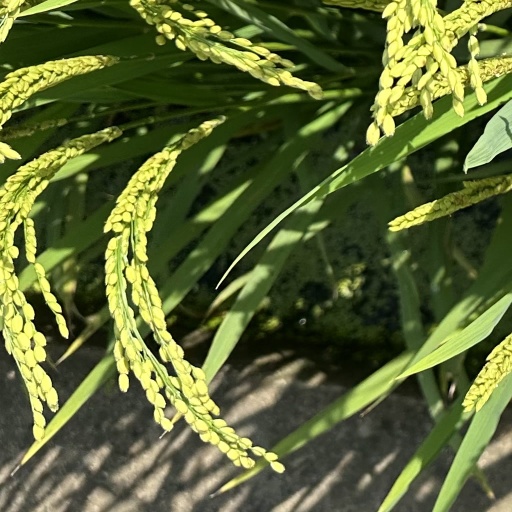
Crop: rice